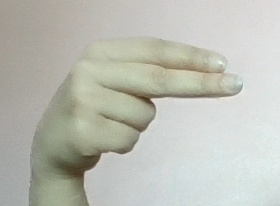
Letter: ain